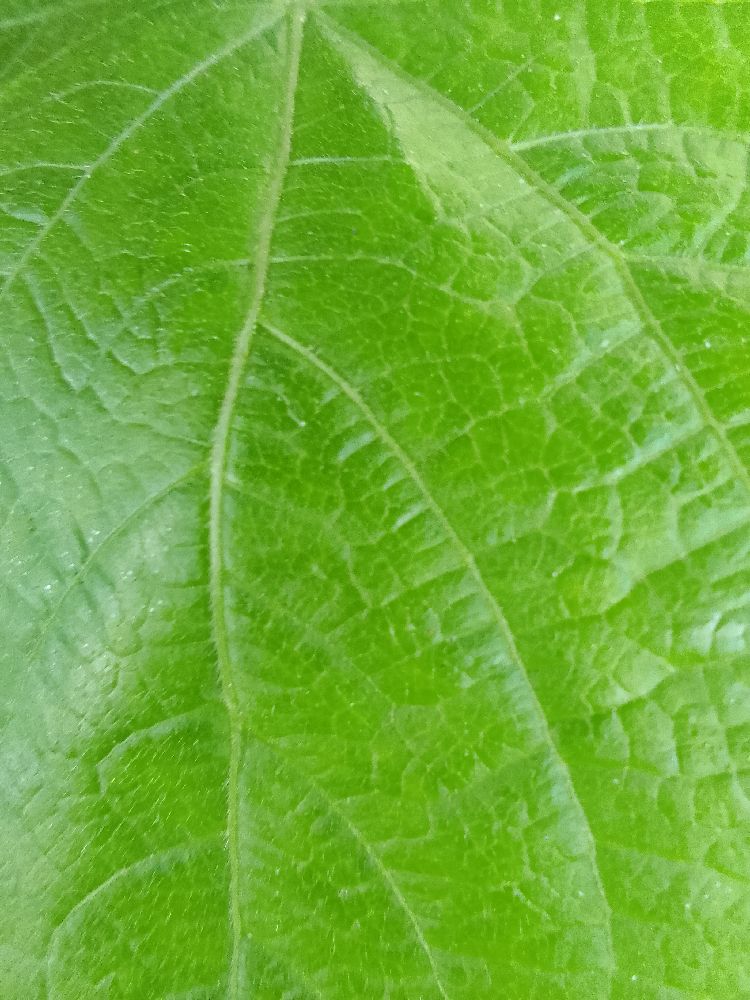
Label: healthy